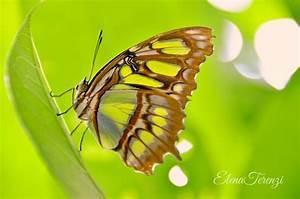
butterfly